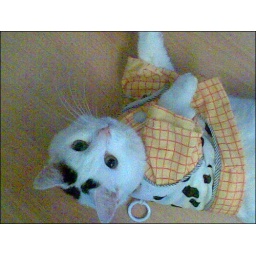
my cat Jess in a Woody the Cowboy costume. This picture isnt good because it's from my phone x]